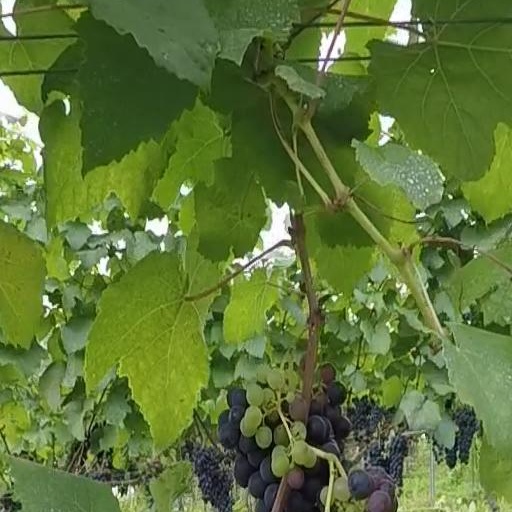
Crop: grape